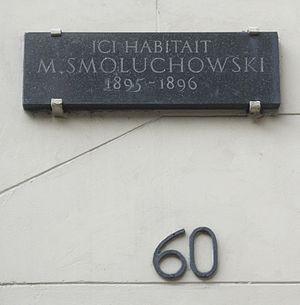
Plaque apposée au n° 60 de la rue d'Assas, Paris 6e, alors hôtel Orfila, où habita le physicien Marian Smoluchowski (1872-1917) de 1895 à 1896.
La rue d’Assas est une voie située dans le quartier de l’Odéon et le quartier Notre-Dame-des-Champs du 6ᵉ arrondissement de Paris.
Marian Wilhelm Theofil von Smoluchowski est un physicien polonais.